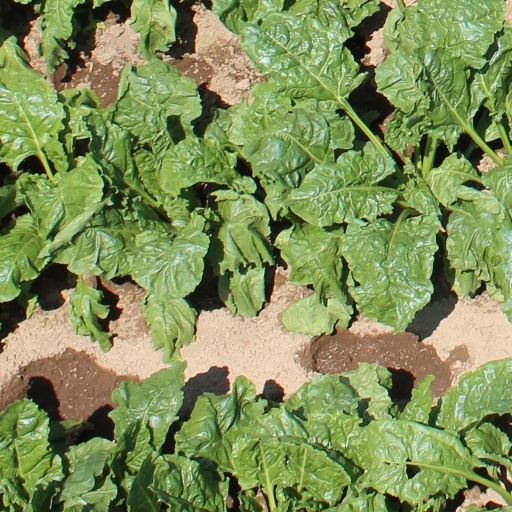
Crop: sugar beet